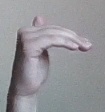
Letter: khaa